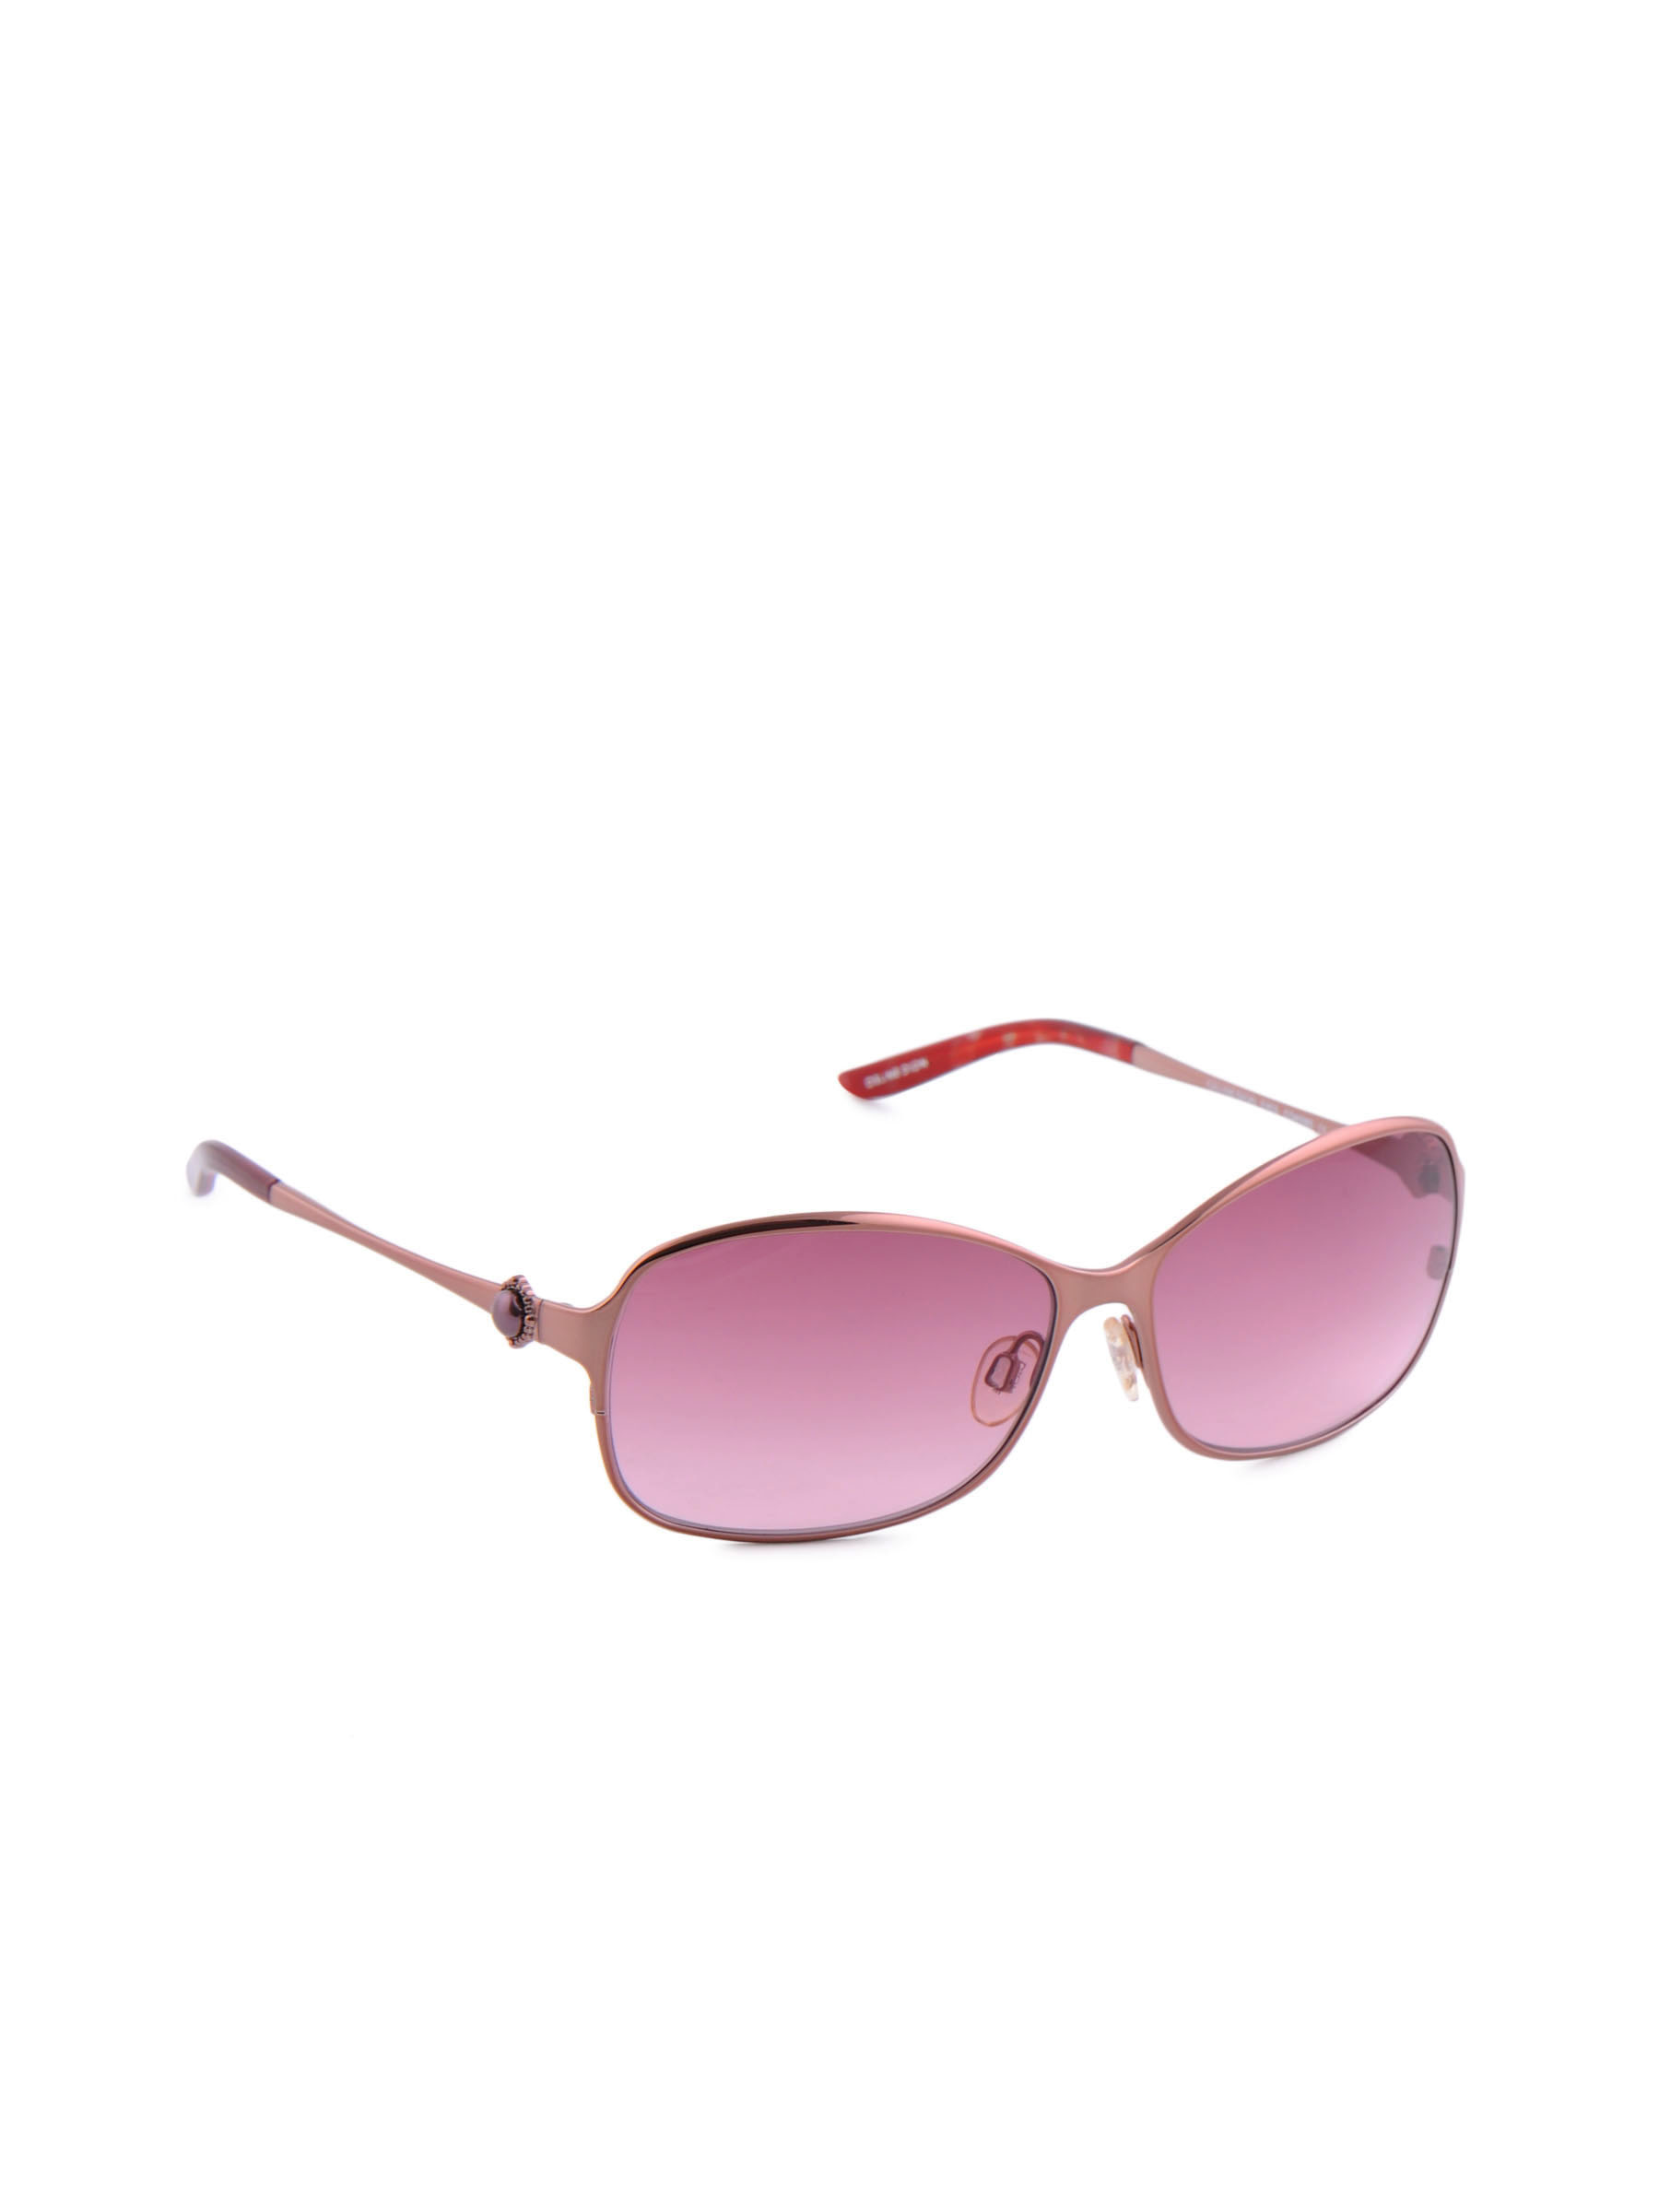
Celine Dion Women Copper Frame Sunglasses
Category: Accessories / Eyewear / Sunglasses
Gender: Women
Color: Copper
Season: Winter 2016
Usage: Casual